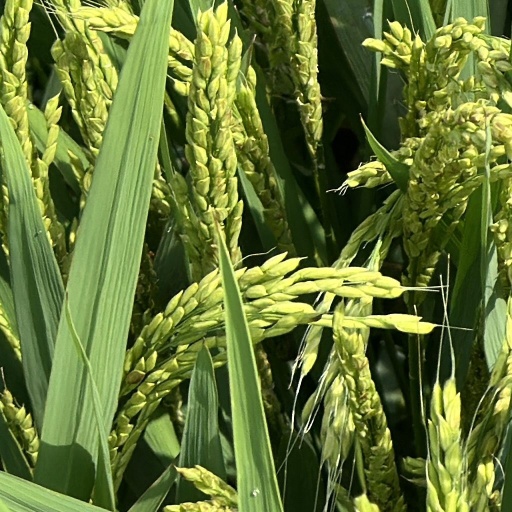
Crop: rice